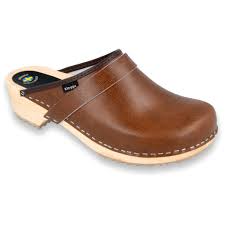
Label: Clog